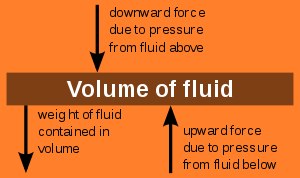
Hydrostatisk ligevægt
Hvis det fremhævede rumfang af en luftart ikke bevæger sig, må de opadrettede kræfter være lig de nedadrettede, som virker på det.
Hydrostatisk ligevægt eller hydrostatisk balance optræder, hvor sammenpresningen af en væske, luftart eller et fast legeme på grund af gravitation modvirkes af en trykgradient, som skaber en kraft i den modsatte retning. Når disse to kræfter netop afbalancerer hinanden, er der tale om hydrostatisk balance.